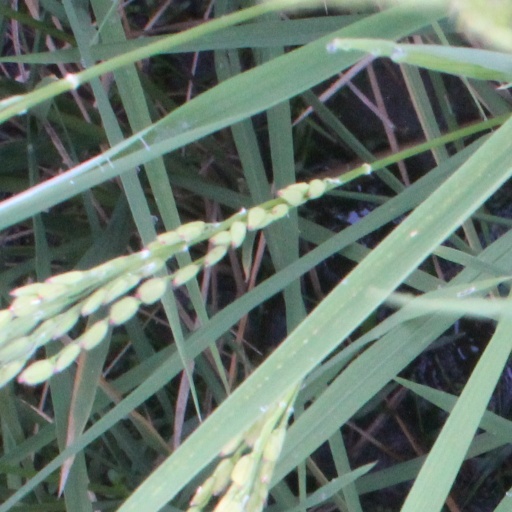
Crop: rice